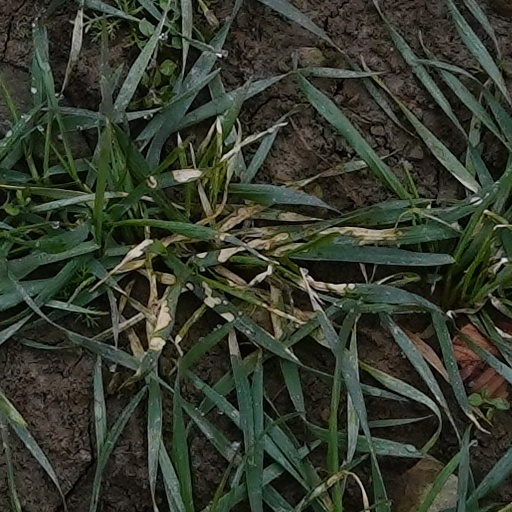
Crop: wheat